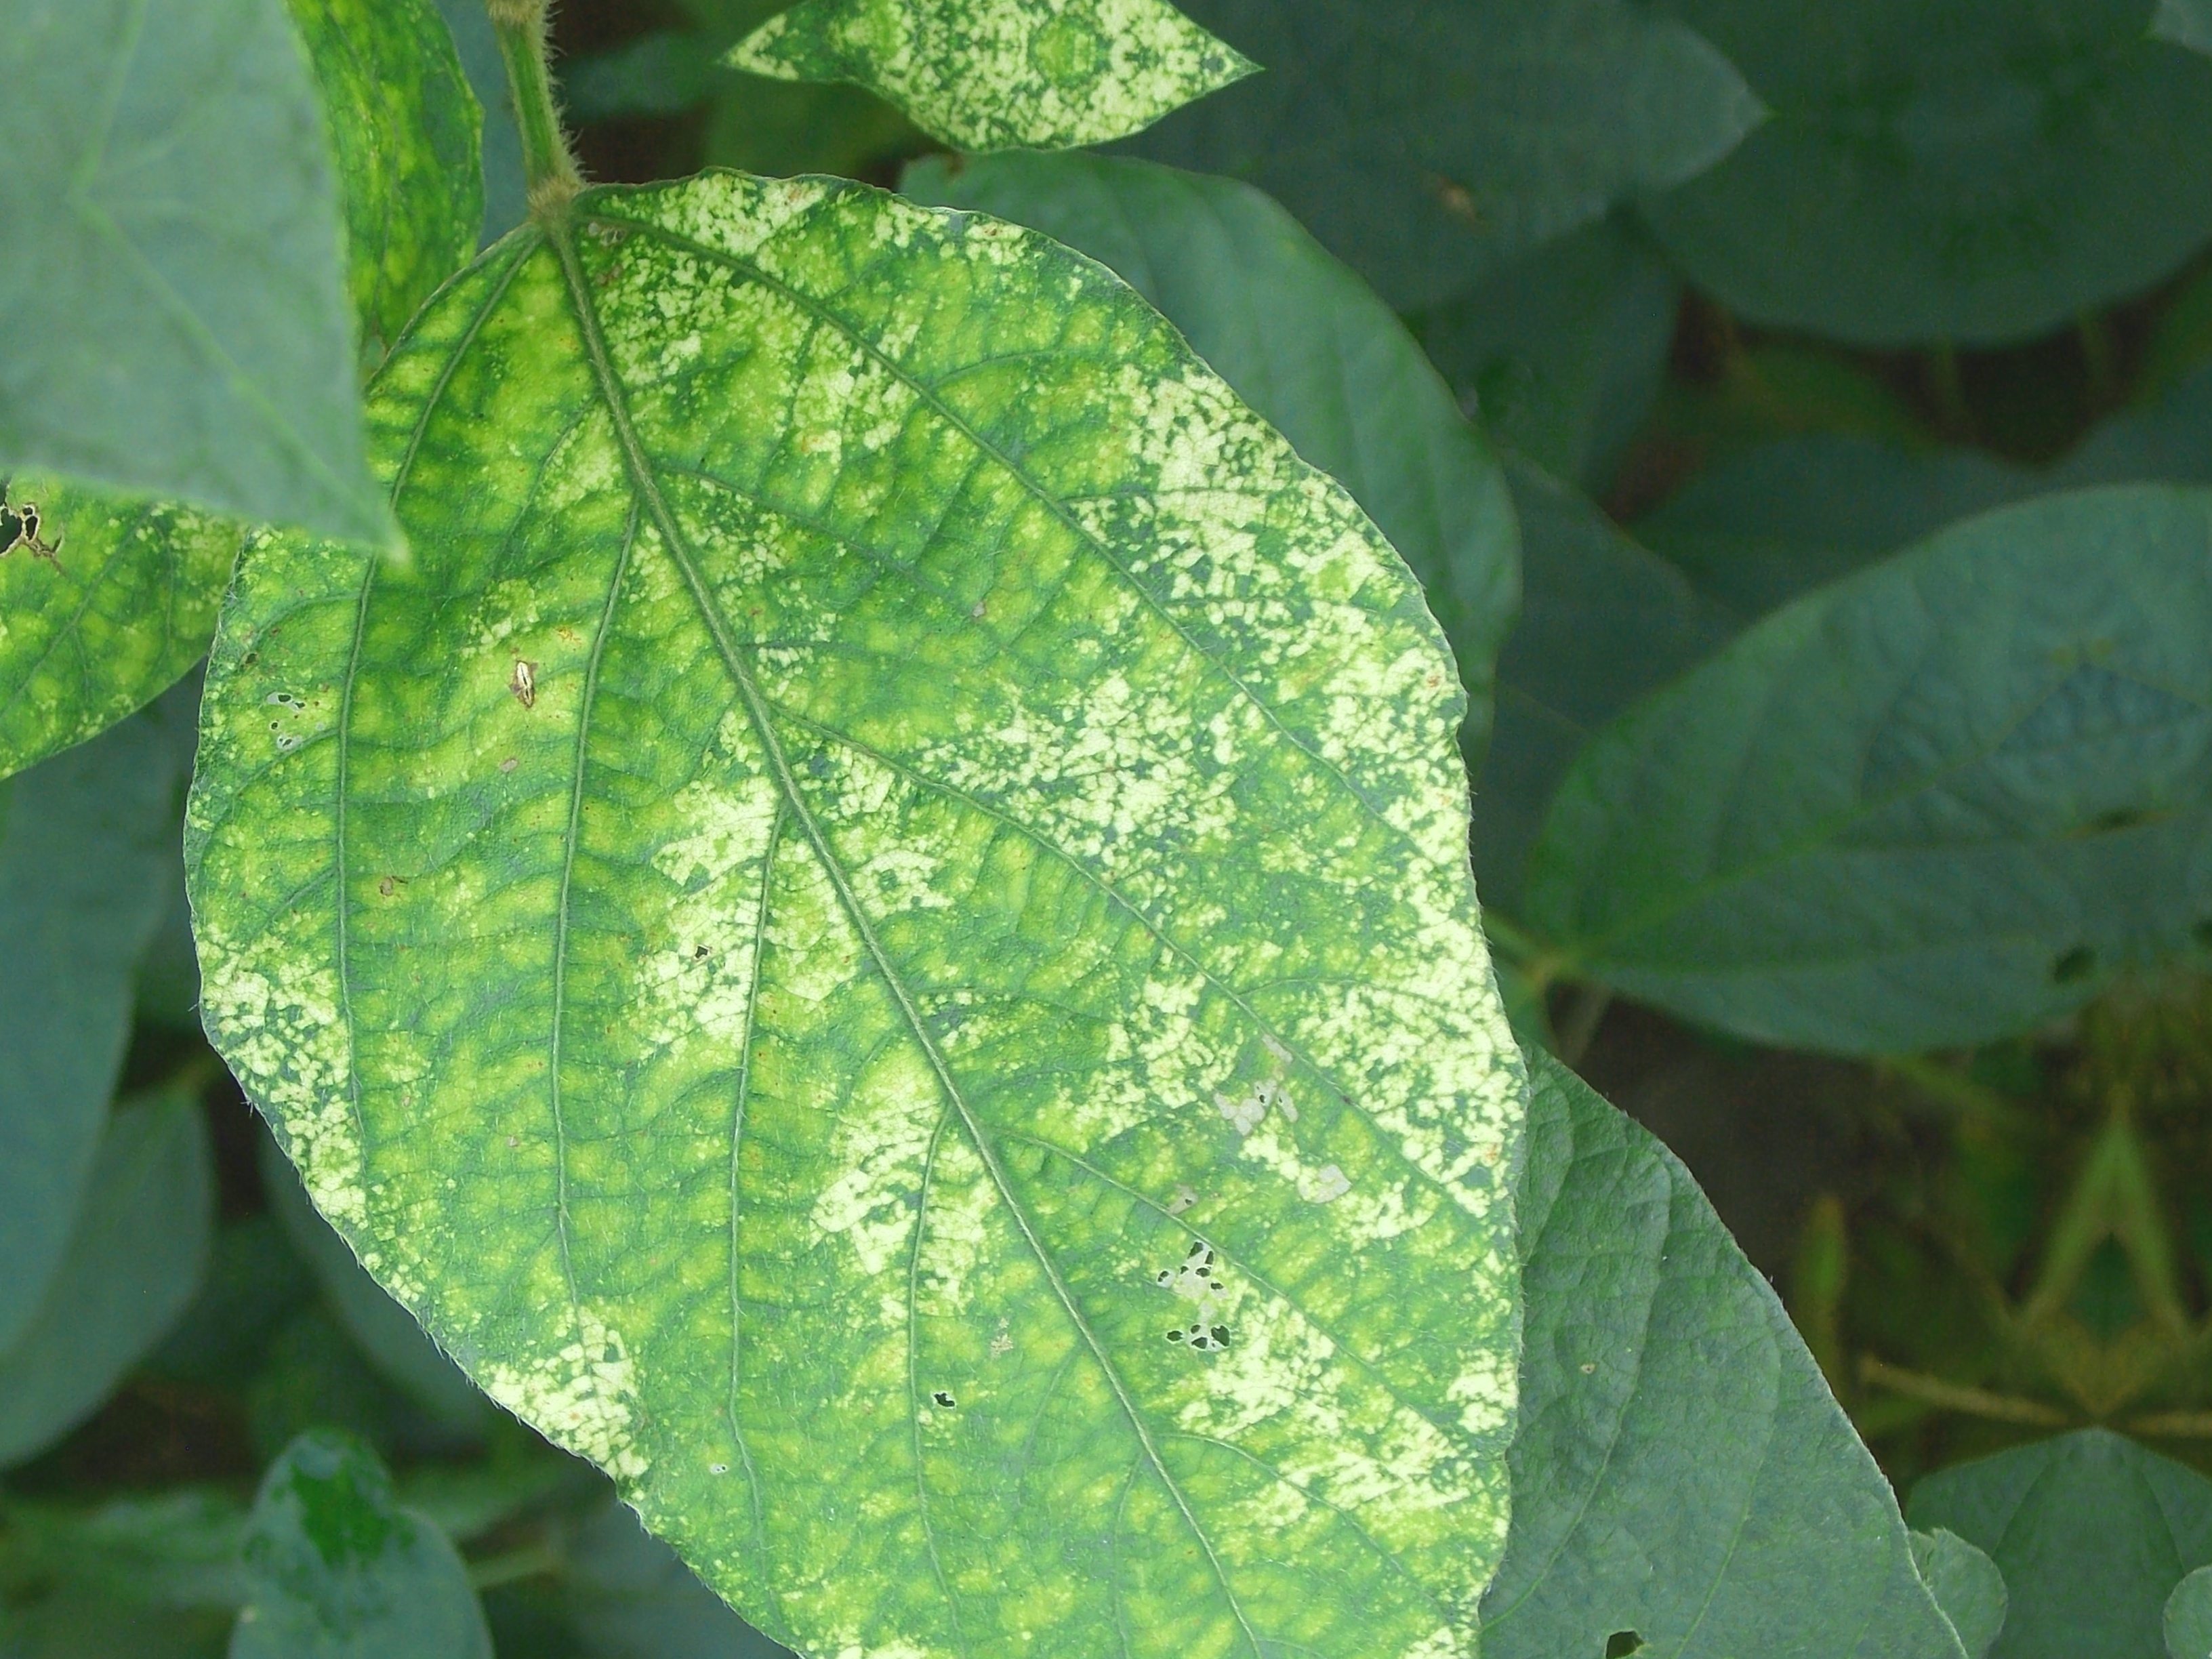
Label: Disease